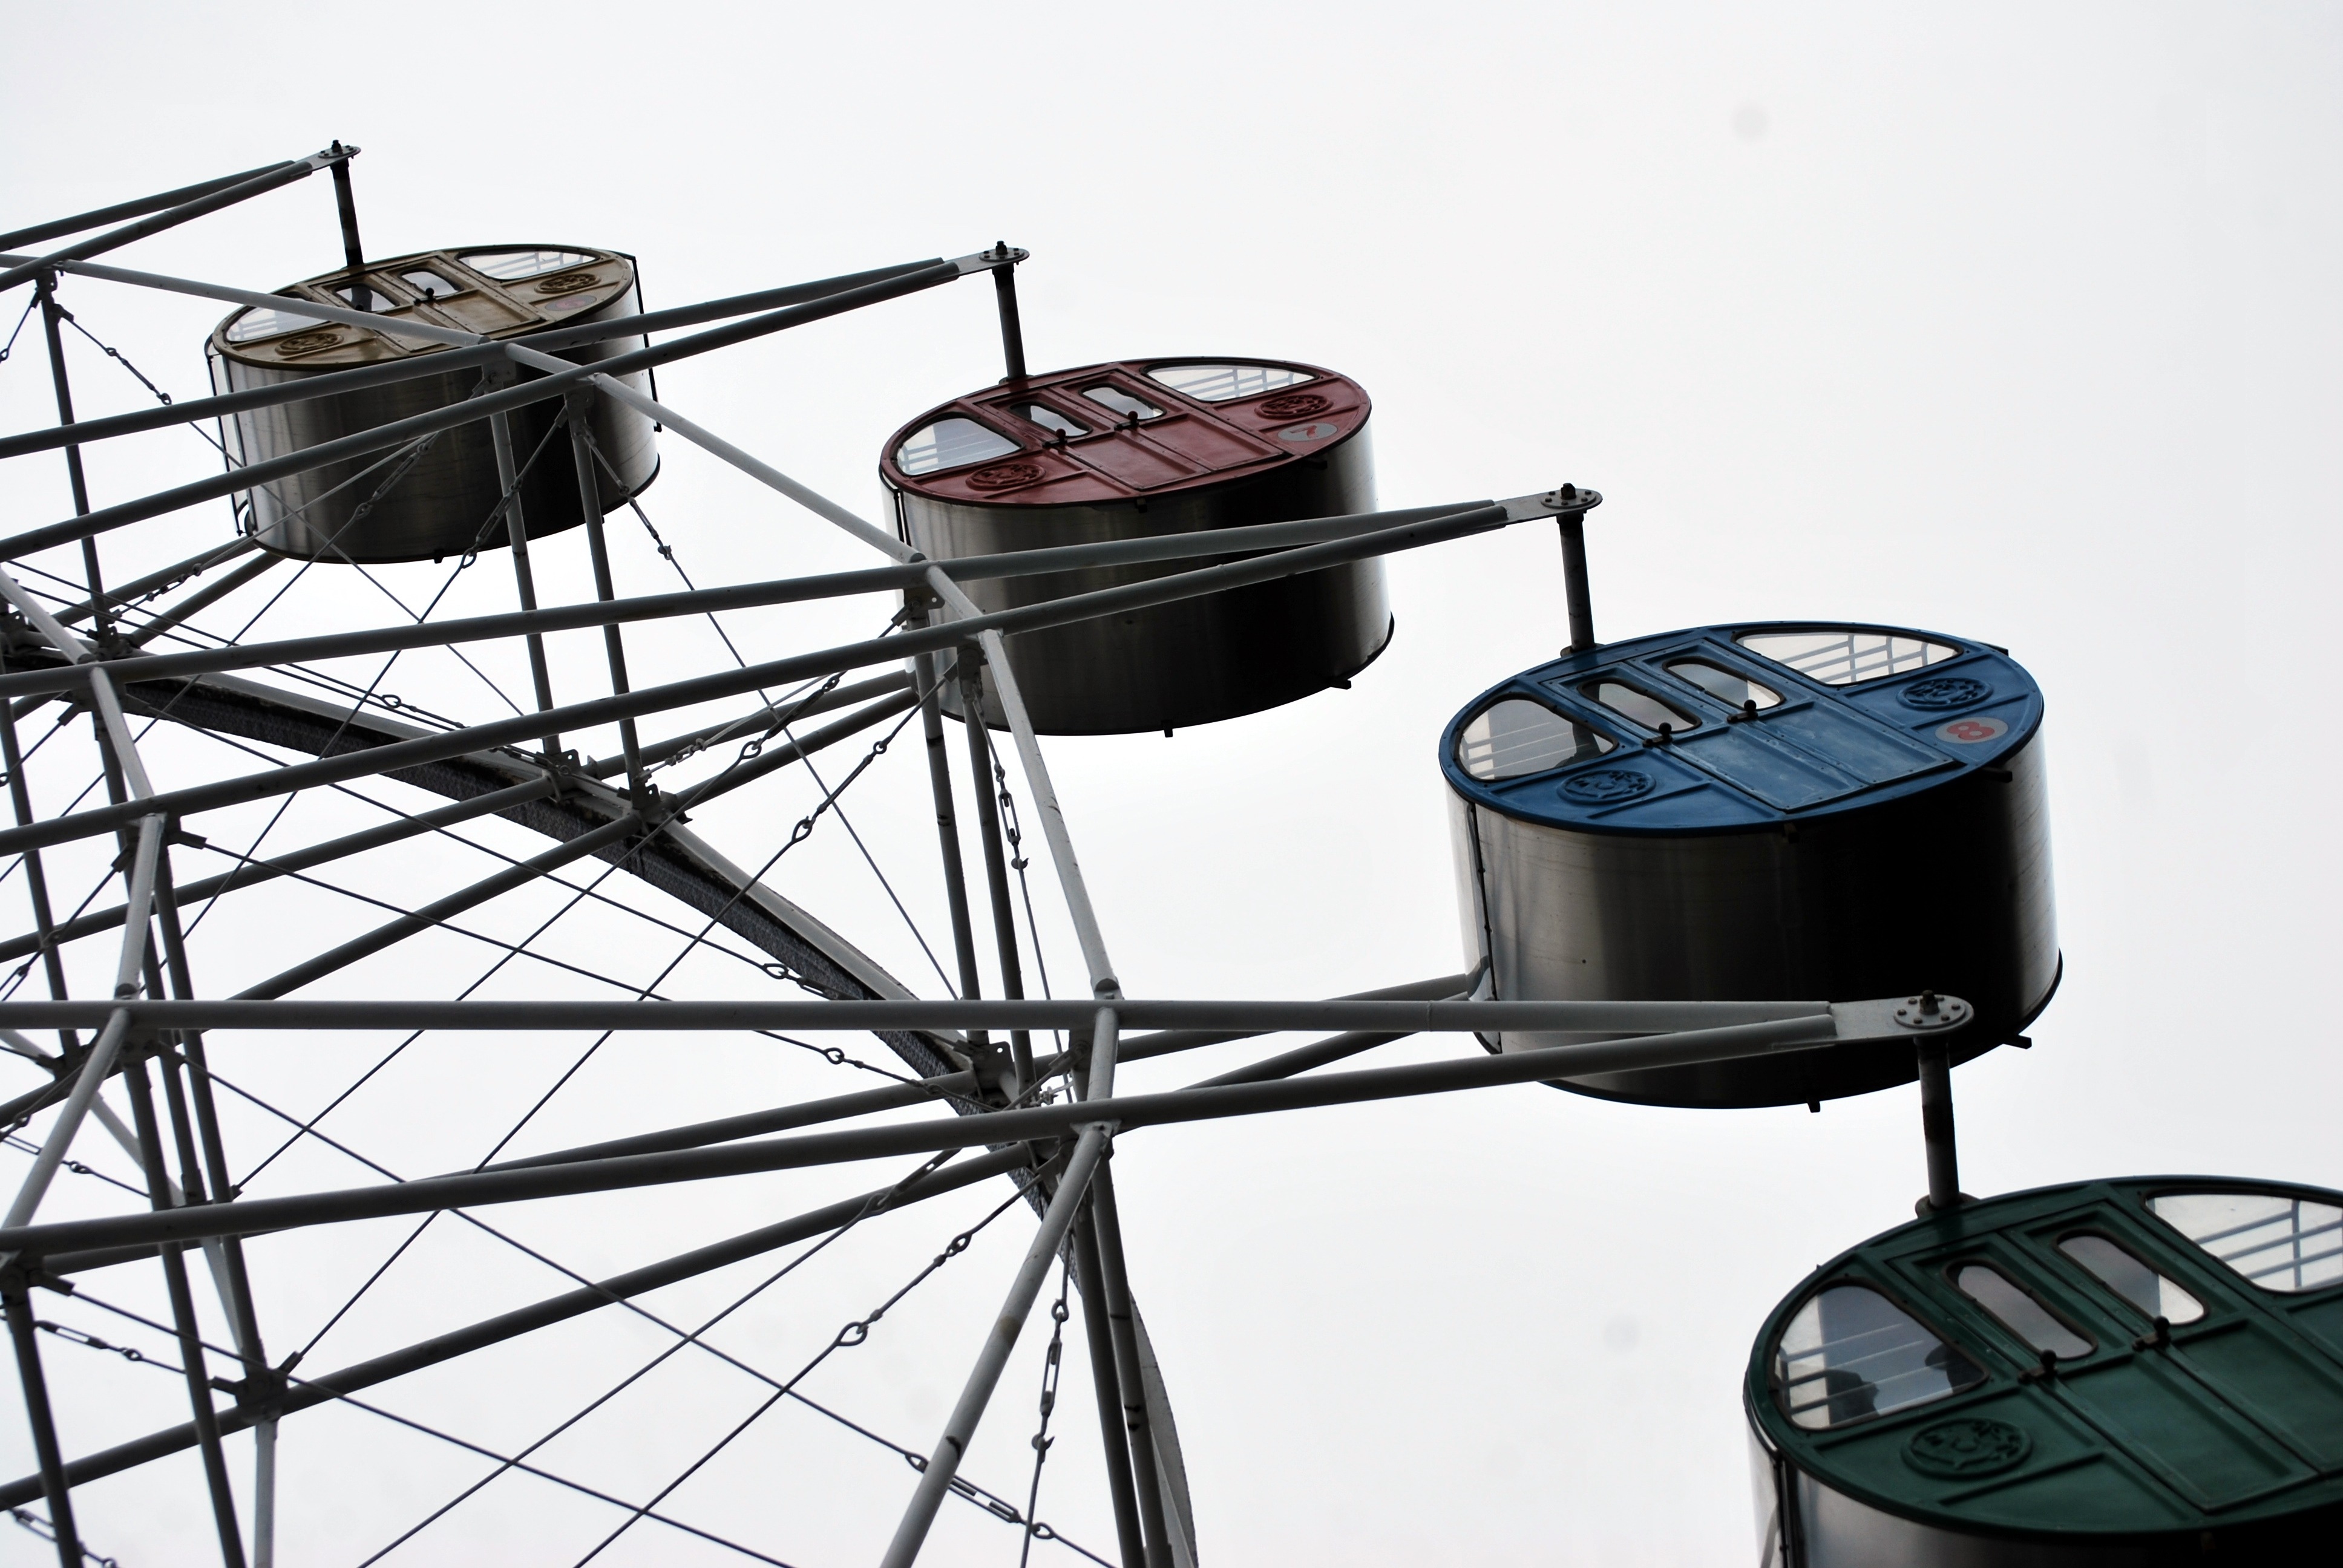
wheel, park, ride, fairground, ferris, amusement, rotating, man made object